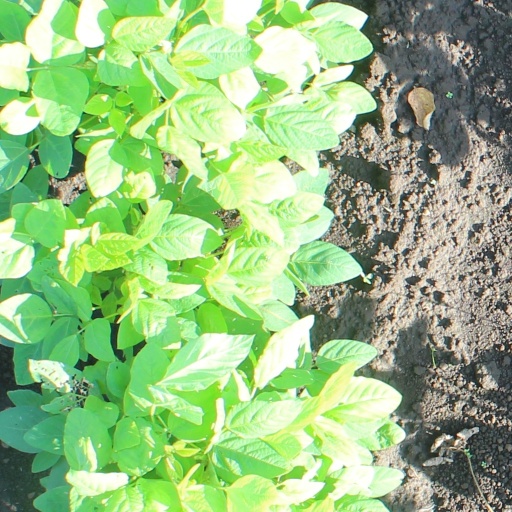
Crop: soybean